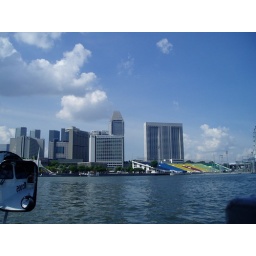
Singapore by river duck